Sixth Schedule to the Constitution of India

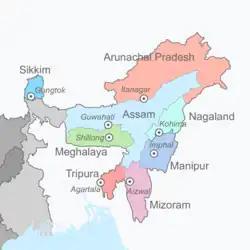
Northeast India

The Sixth Schedule to the Constitution of India provides measures of autonomy and self-governance to the Scheduled Tribes in the hill regions of Northeast India.